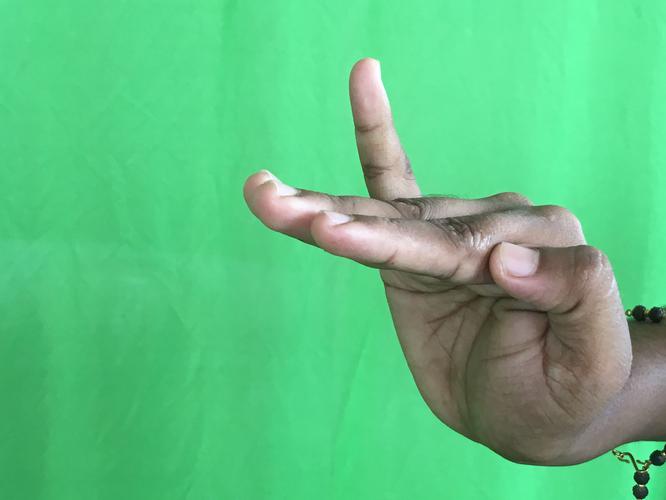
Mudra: Hamsapaksha
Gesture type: double_hand